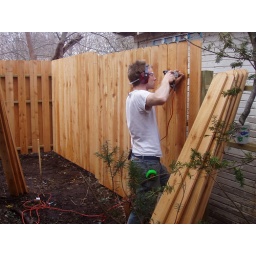
Paul building a fence in our backyard in Urbana, IL, duing March and April 2006.